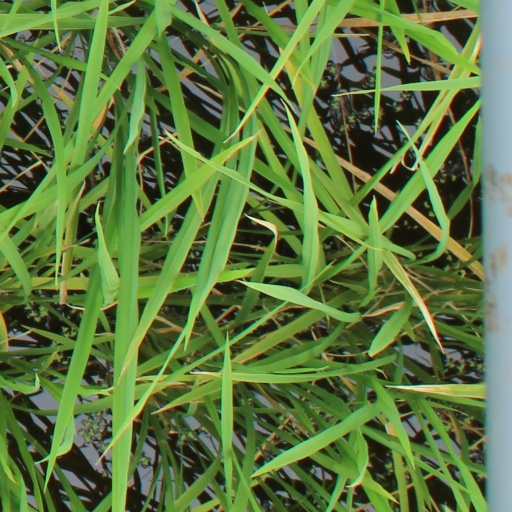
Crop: rice